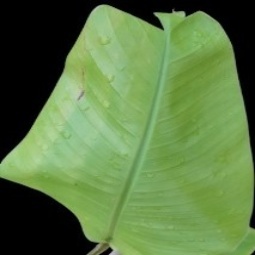
Label: Sulphur